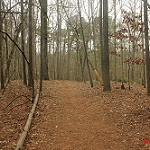
Label: forest